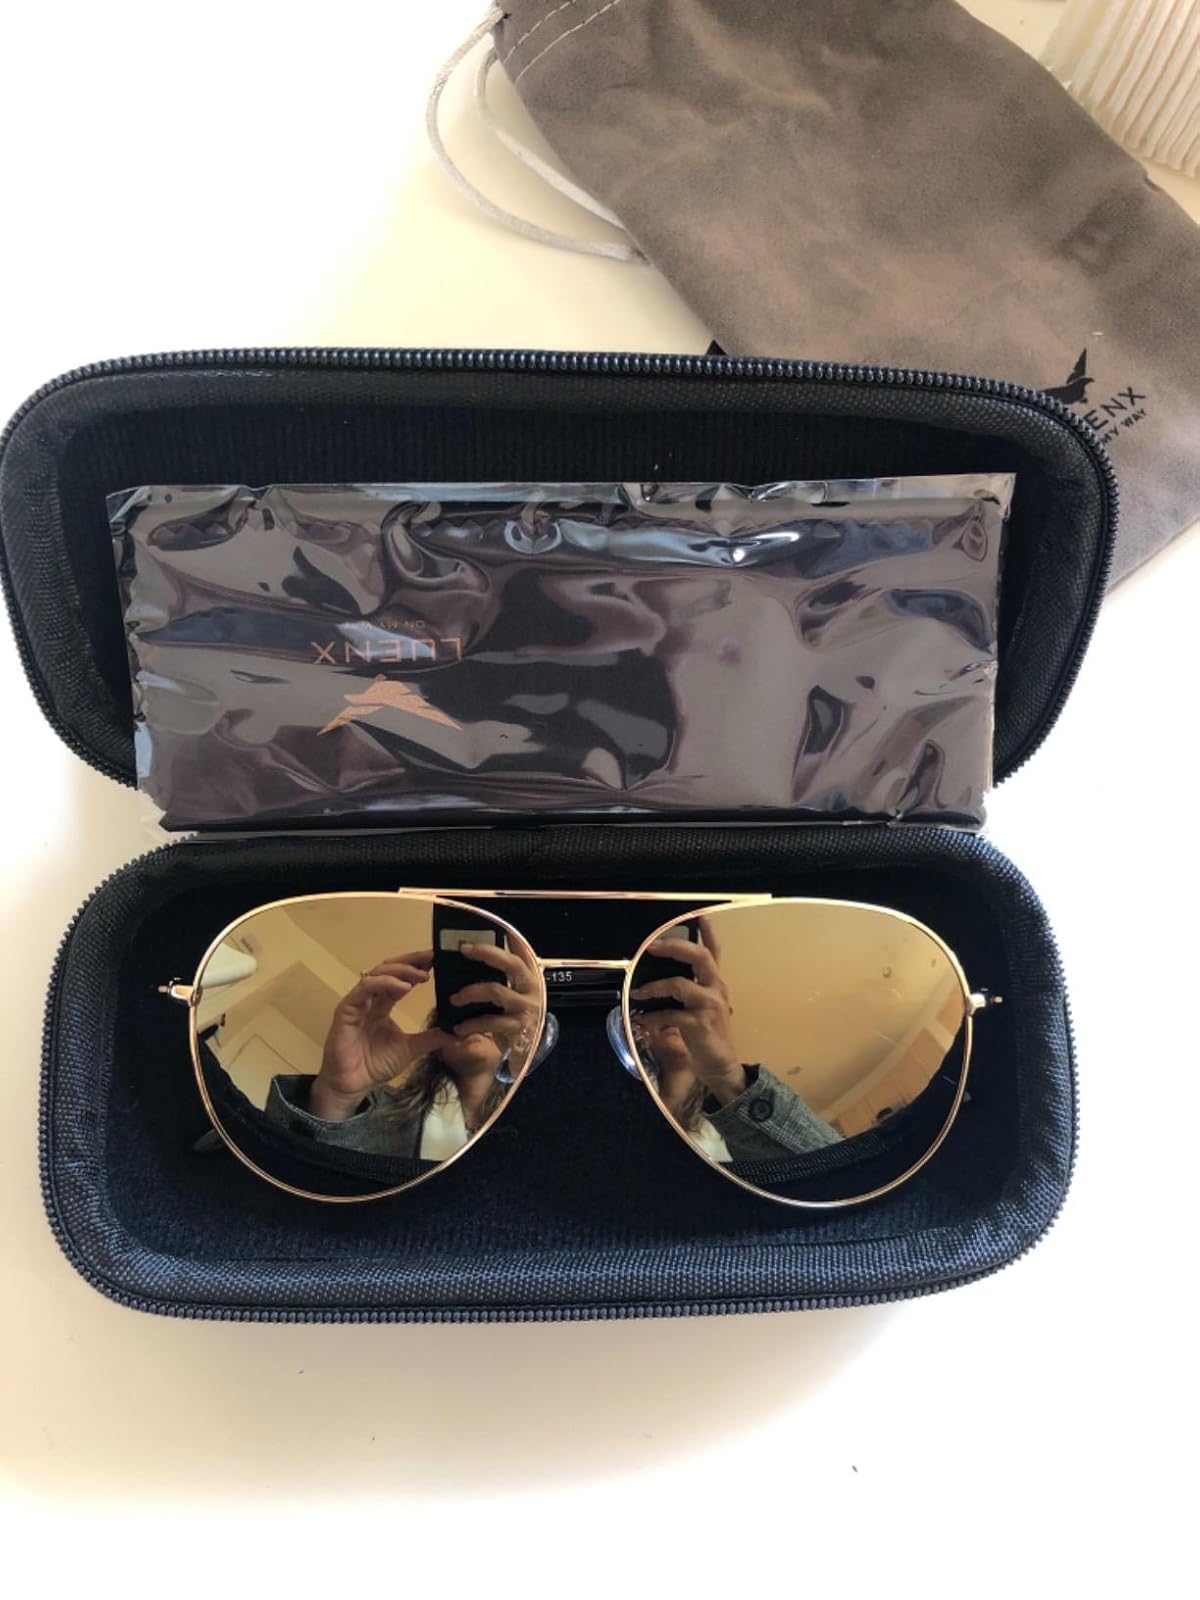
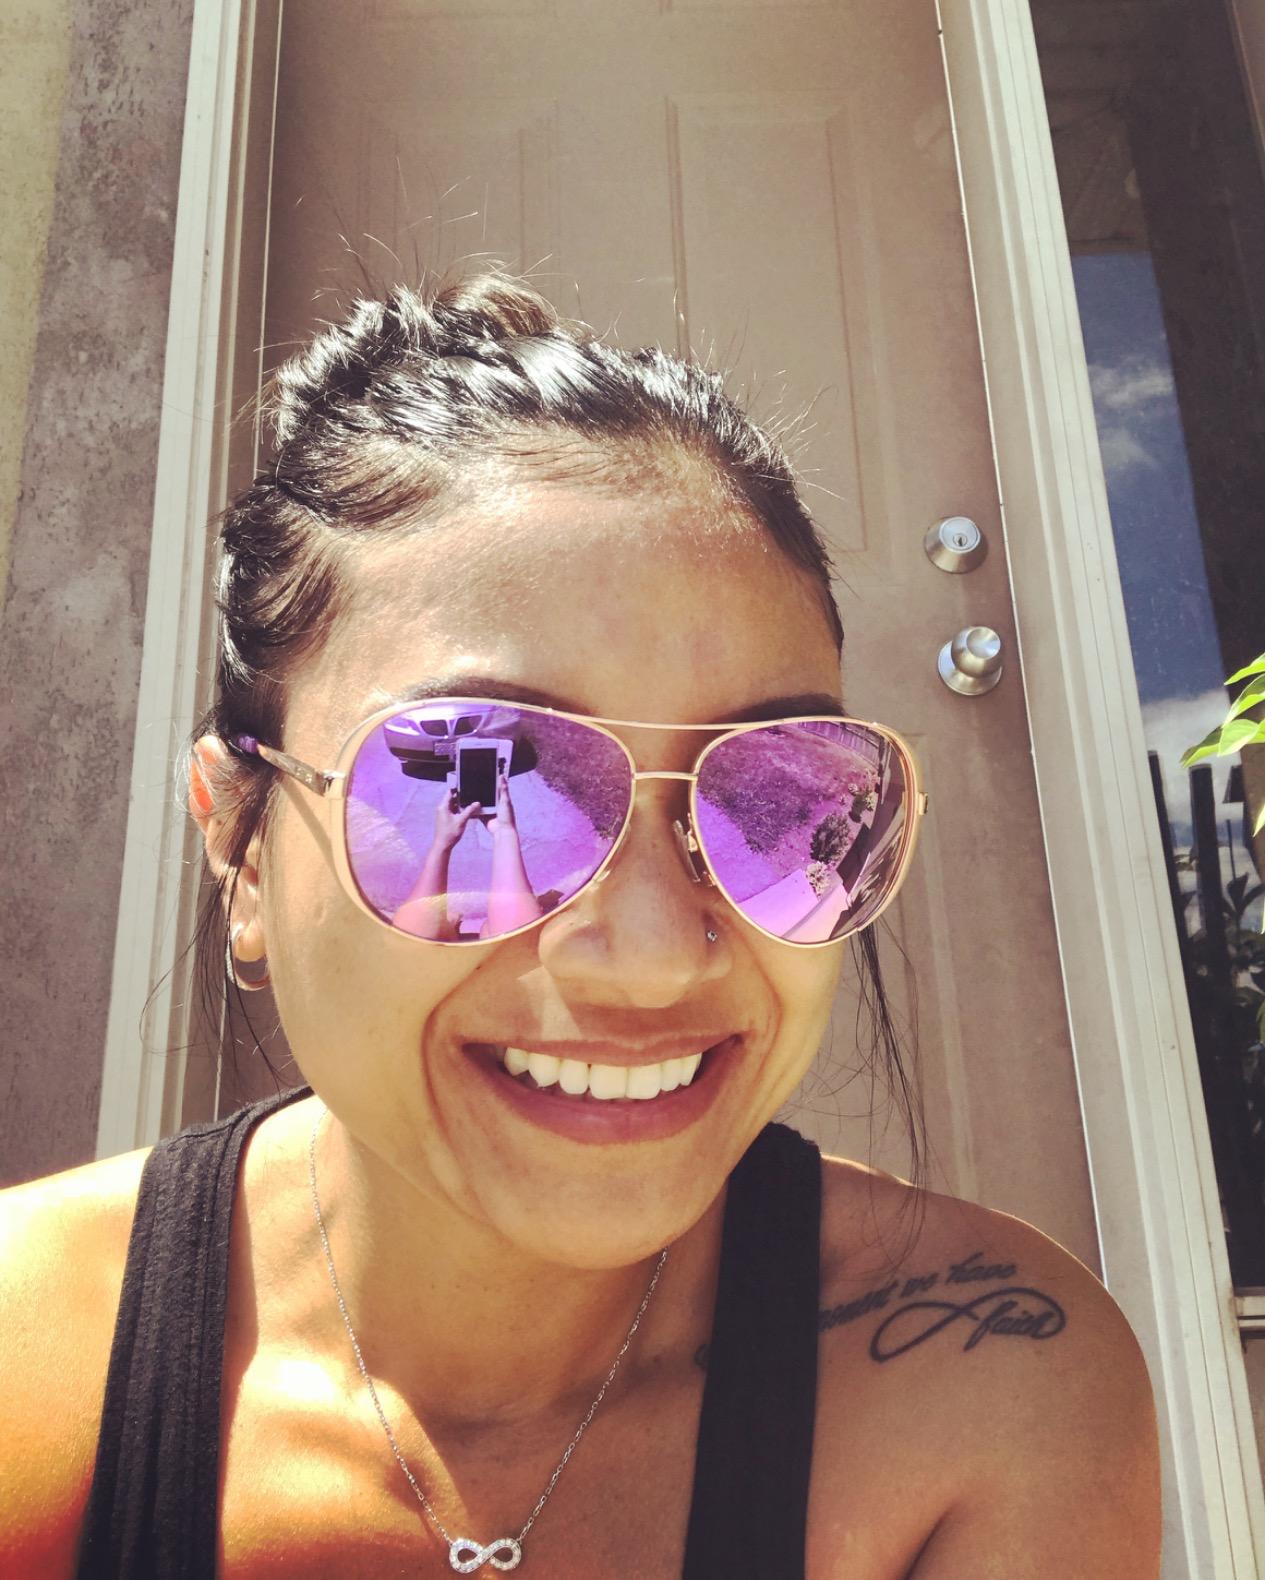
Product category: accessories_sunglasses
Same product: no